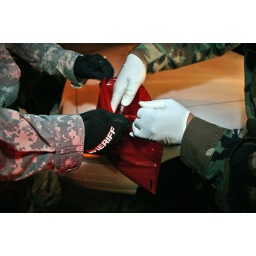
bloody guaze towels taken away in biohazard bags at crime scene